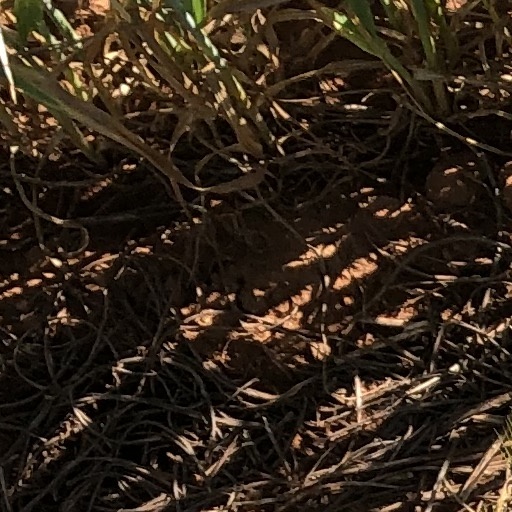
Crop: wheat